St Giles' Cathedral

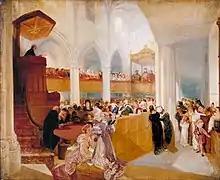
The High Kirk during the visit of George IV in 1822

James' son and successor, Charles I, first visited St Giles' on 23 June 1633 during his visit to Scotland for his coronation. He arrived at the church unannounced and displaced the reader with clergy who conducted the service according to the rites of the Church of England. On 29 September that year, Charles, responding to a petition from John Spottiswoode, Archbishop of St Andrews, elevated St Giles' to the status of a cathedral to serve as the seat of the new Bishop of Edinburgh. Work began to remove the internal partition walls and to furnish the interior in the manner of Durham Cathedral.